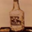
Label: bottle